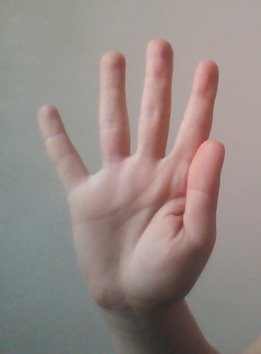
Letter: sheen